Wigwam Stories

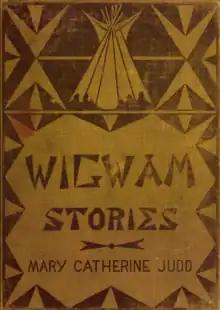
Cover of the 1901 first edition

Wigwam Stories is a children's literature book containing traditions, myths, stories, folklore, tribal customs, and sketches of Native American tribes, retold by Mary Catherine Judd. The first edition was published in 1901 in Boston by Ginn & Company.